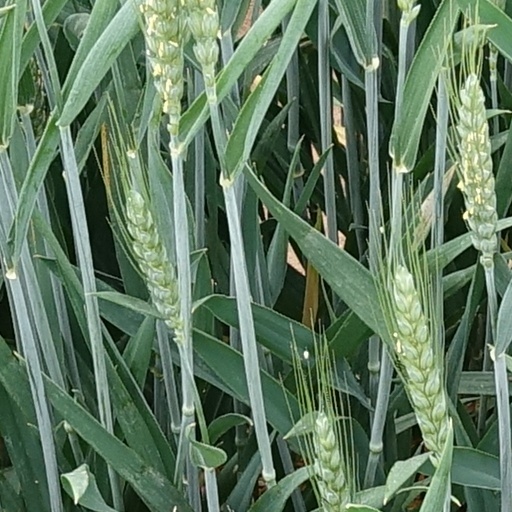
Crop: wheat